Whitechapel High Street

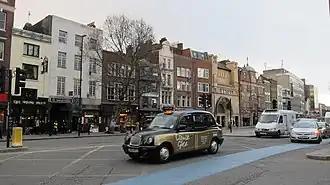
The north side of Whitechapel High Street in 2015

Whitechapel High Street is a street in the Borough of Tower Hamlets in the East End of London. It is about 0.2 miles (350 m) long, making it "one of the shortest high streets in London". It links Aldgate High Street to the south-west with Whitechapel Road to the north-east, and includes junctions with Commercial Street to the north and Commercial Road to the east.